Aghlabid dynasty

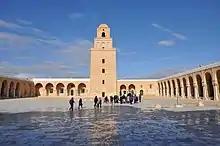
The Great Mosque of Kairouan, rebuilt by Ziyadat Allah I in 836

One of the most important Aghlabid monuments is the Great Mosque of Kairouan, which was completely rebuilt by the emir Ziyadat Allah I in 836, although various additions and repairs were effected later which complicate the chronology of its construction. The mosque features an enormous rectangular courtyard, a large hypostyle prayer hall, and a thick three-story minaret (tower from which the call to prayer was issued). The minaret is the oldest surviving one in North Africa and its shape may have been modeled on existing Roman lighthouses. The "mihrab" (niche symbolizing the direction of prayer) of the prayer hall is among the oldest examples of its kind, richly decorated with marble panels carved in high-relief vegetal motifs and with ceramic tiles with overglaze and luster. Next to the mihrab is the oldest surviving "minbar" (pulpit) in the world, made of richly-carved teakwood panels. Both the carved panels of the minbar and the ceramic tiles of the mihrab are believed to be imports from Abbasid Iraq. An elegant dome in front of the mihrab wall is an architectural highlight of this period. Its light construction contrasts with the bulky structure of the surrounding mosque and the dome's drum is elaborately decorated with a frieze of blind arches, squinches carved in the shape of shells, and carved low-relief motifs.